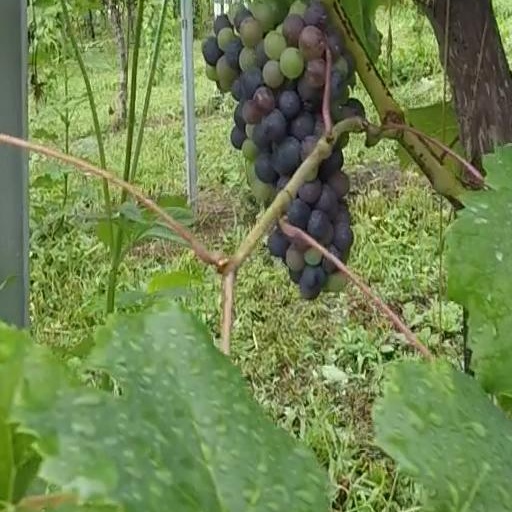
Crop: grape